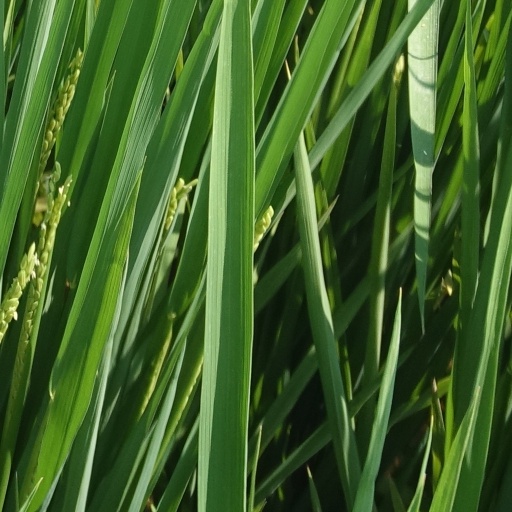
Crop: rice